Love's Labour's Lost

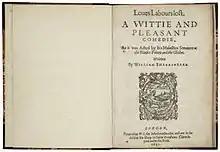
Title page of the second quarto (1631)

"Love's Labour's Lost" may be found to have a number of sources for various aspects, but a primary source for the story is not extant. It has this in common with two other Shakespeare plays – "A Midsummer Night's Dream" and "The Tempest". Some possible influences on "Love's Labour's Lost" can be found in the early plays of John Lyly, Robert Wilson's "The Cobbler's Prophecy" (c. 1590) and Pierre de La Primaudaye's "L'Academie française" (1577). Michael Dobson and Stanley Wells comment that it has often been conjectured that the plot derives from "a now lost account of a diplomatic visit made to Henry in 1578 by Catherine de' Medici and her daughter Marguerite de Valois, Henry's estranged wife, to discuss the future of Aquitaine, but this is by no means certain."